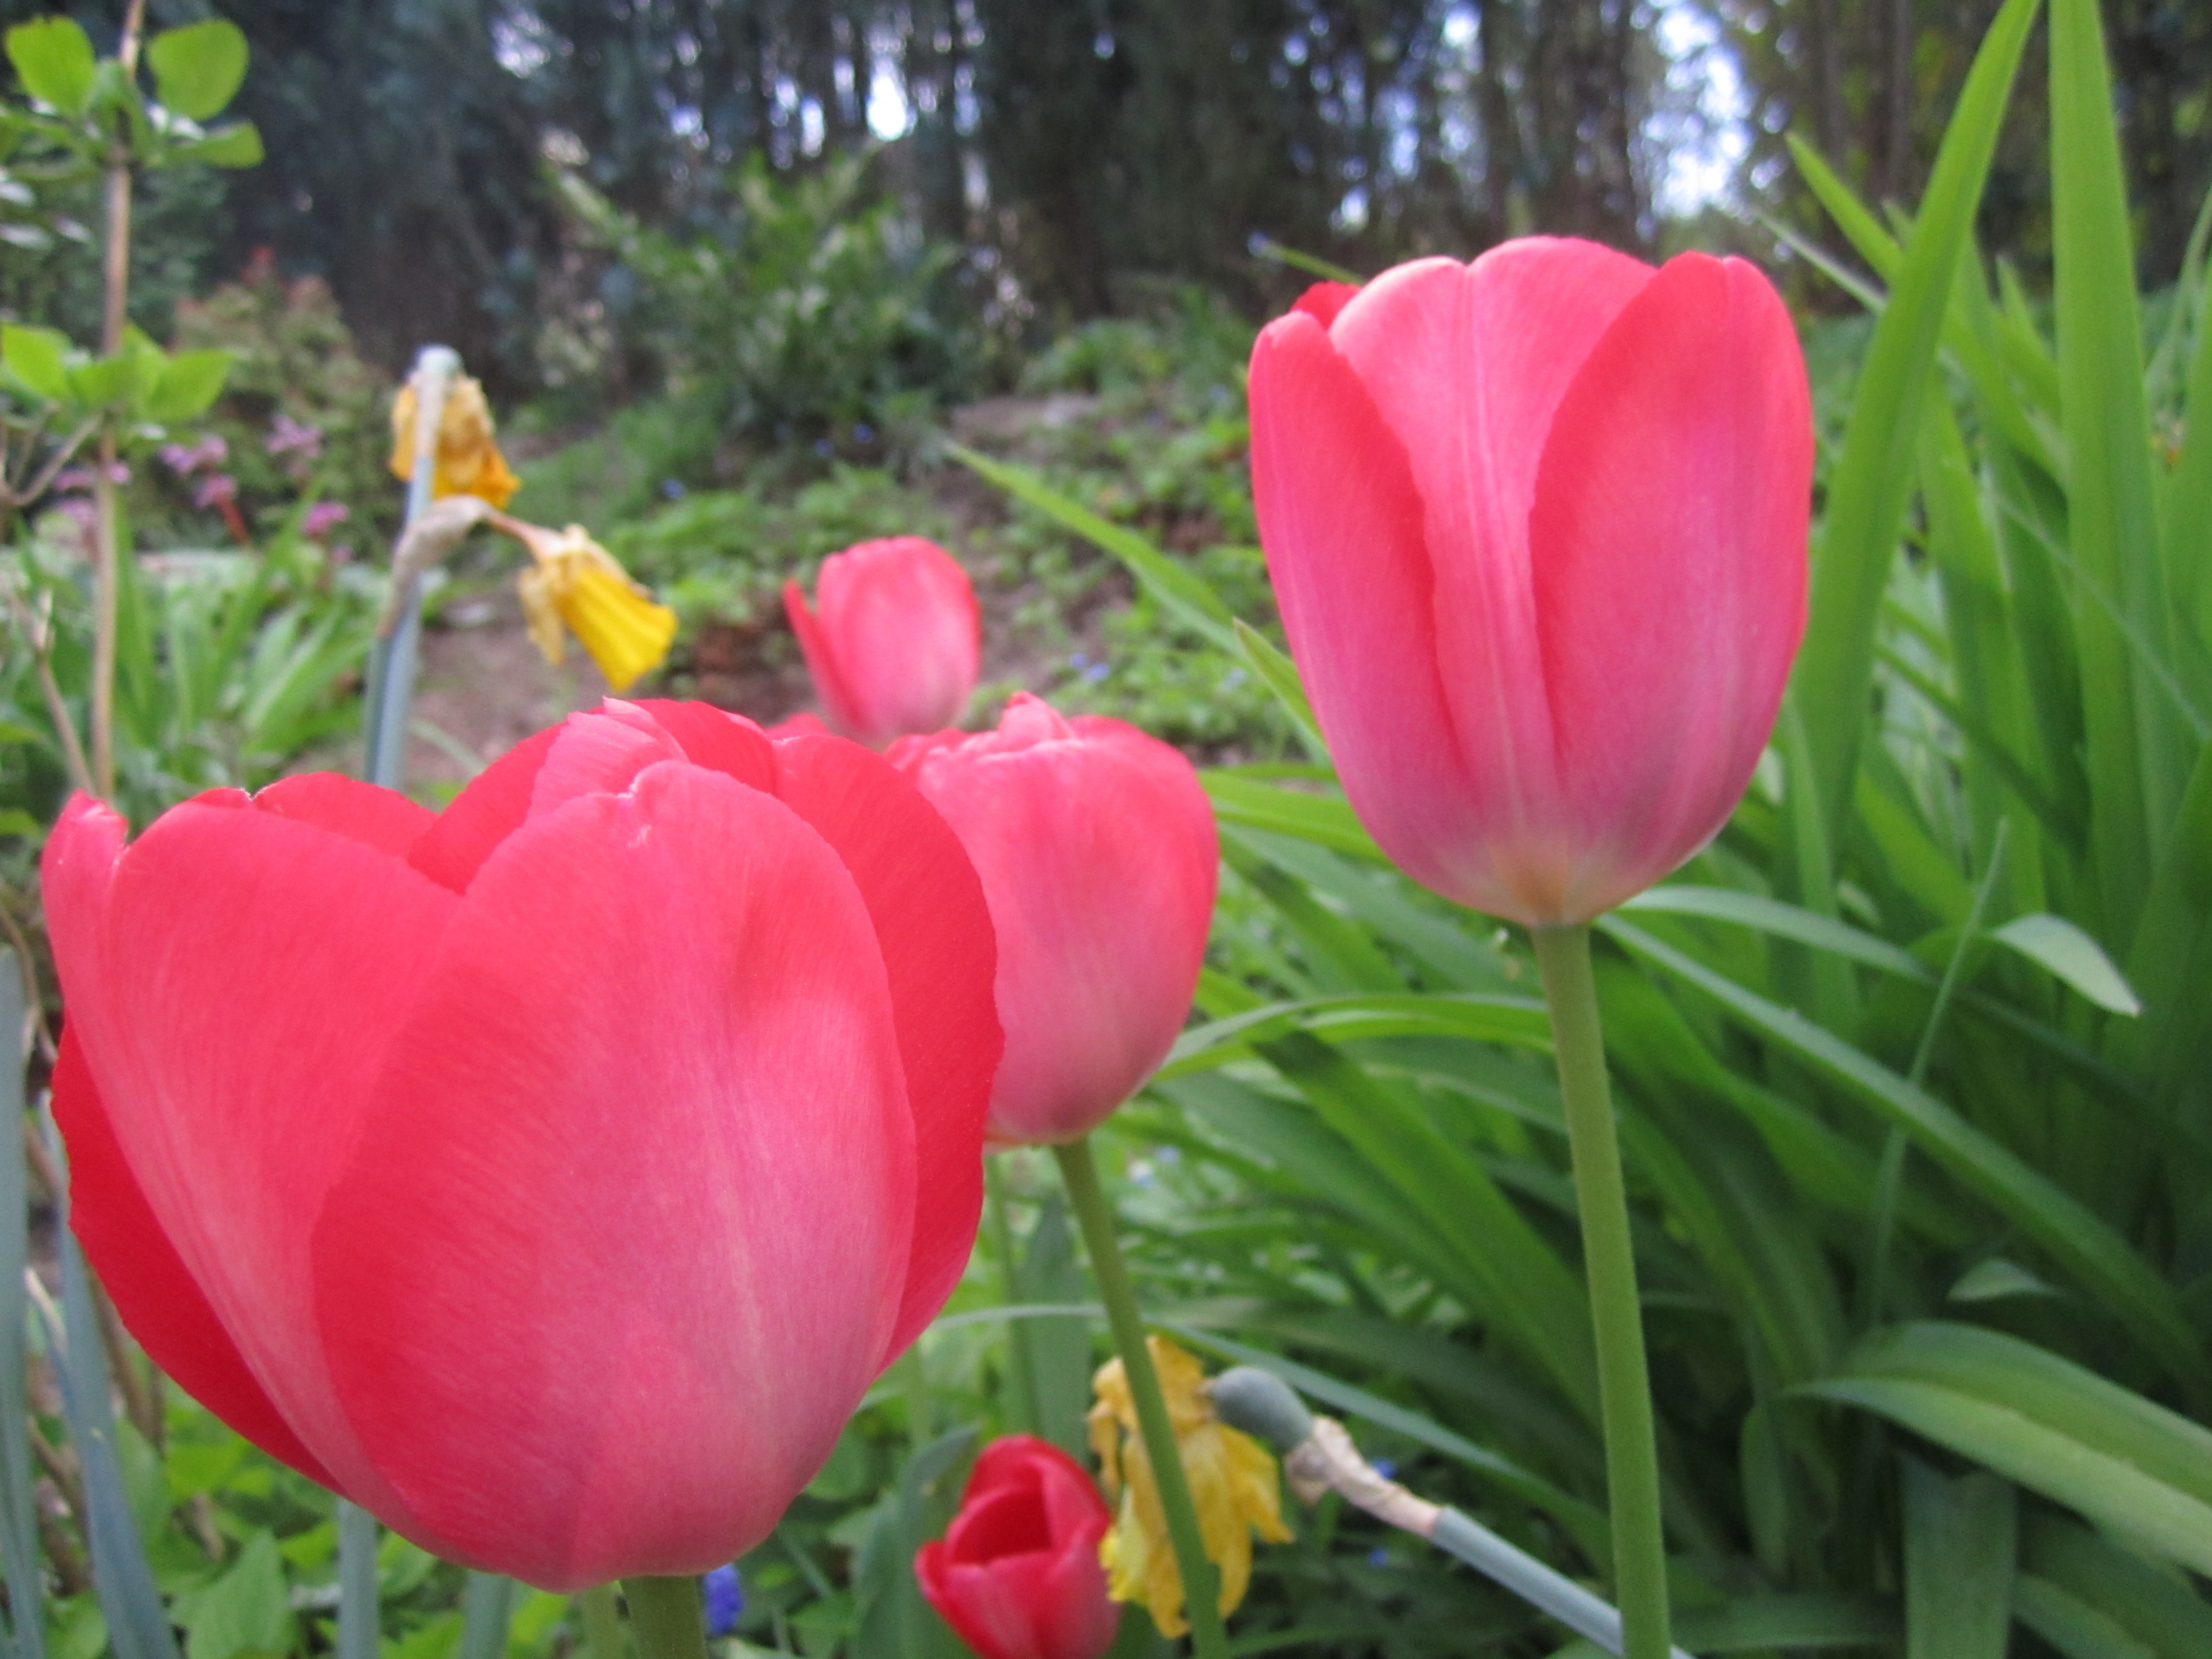
plant, meadow, flower, petal, bloom, tulip, spring, red, color, botany, garden, flora, flowers, holland, tulips, flowering plant, land plant